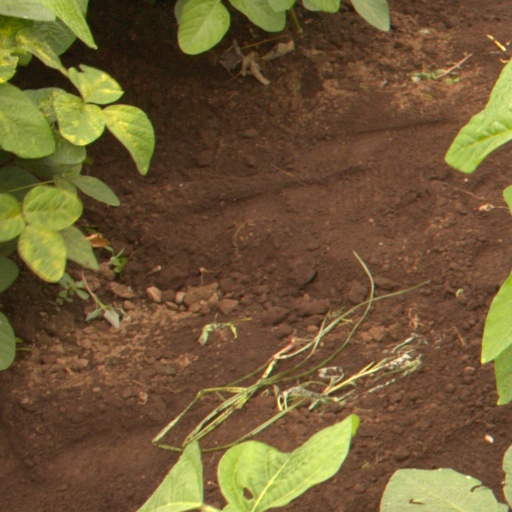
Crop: soybean